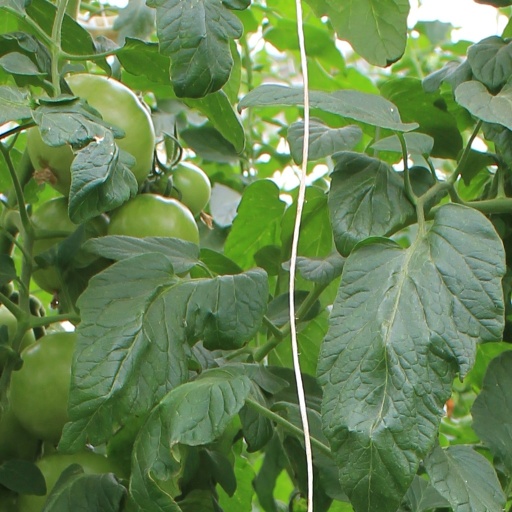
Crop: tomato